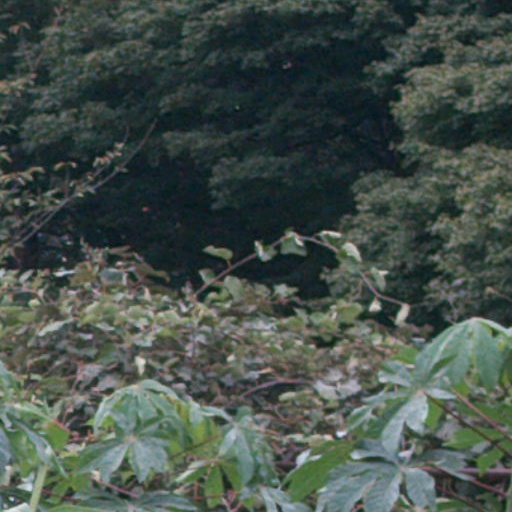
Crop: cassava